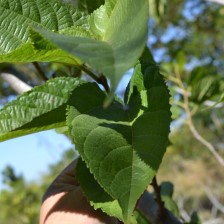
Variety: TaiwanStraberry